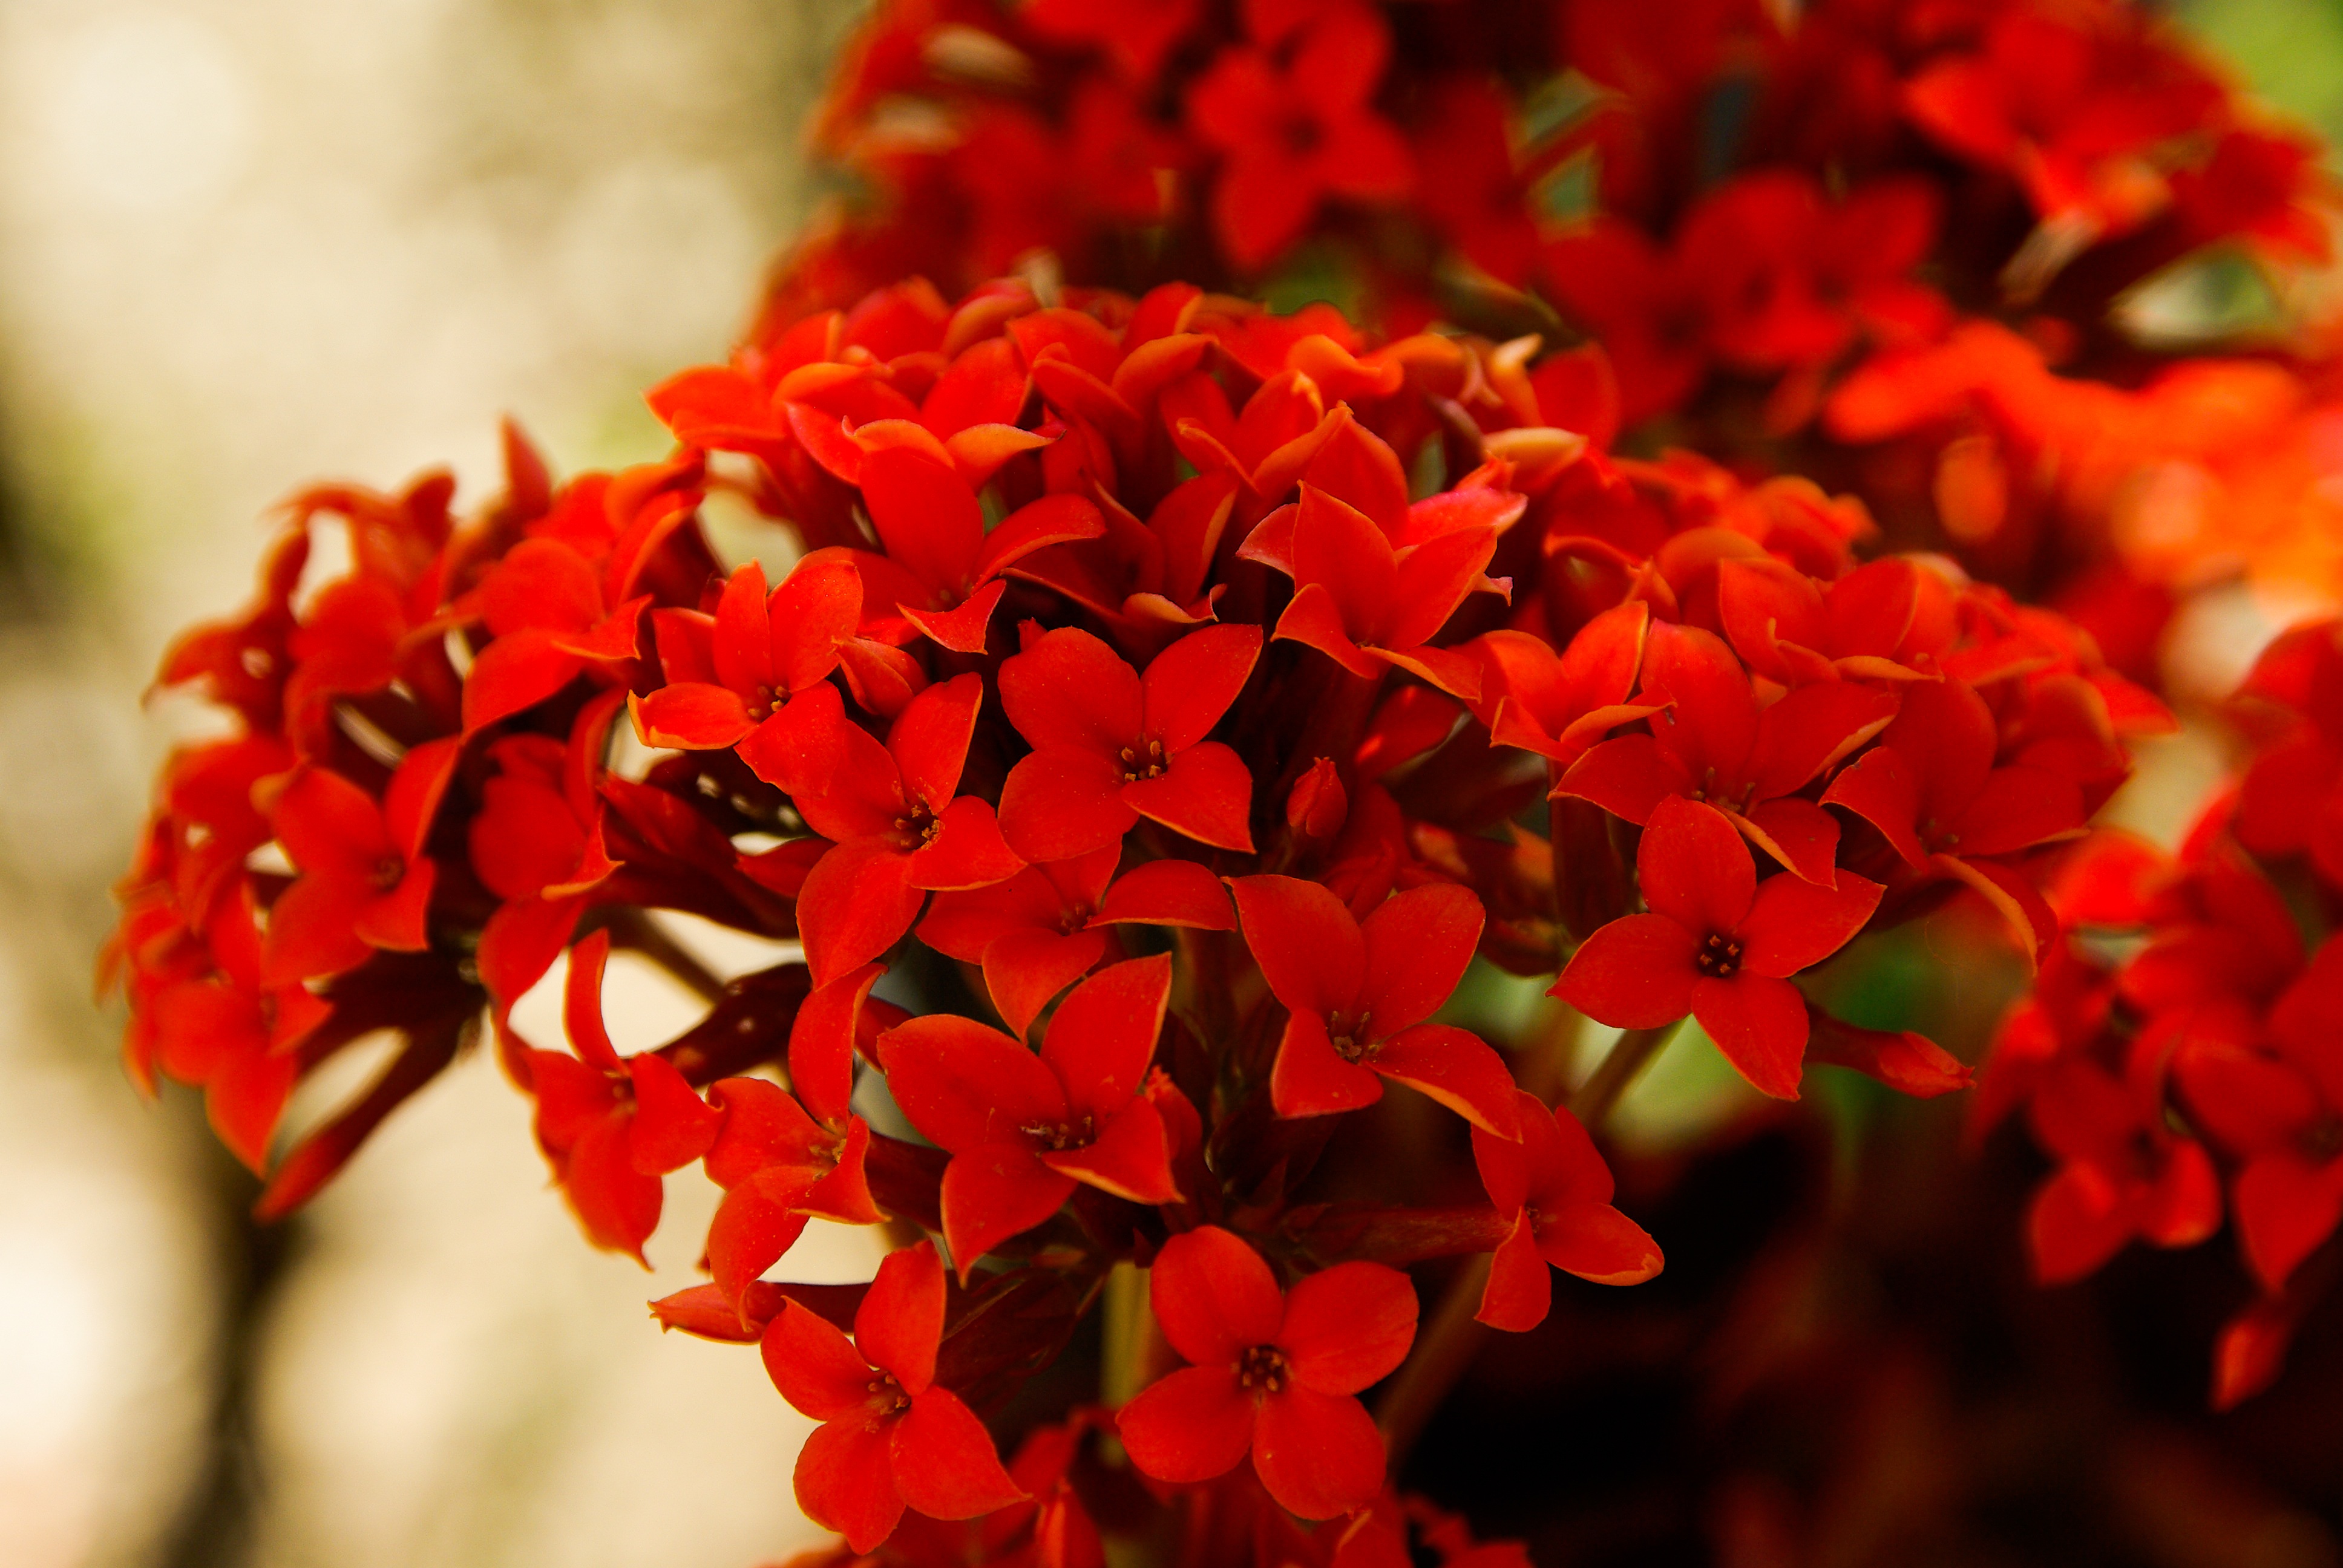
plant, leaf, flower, petal, red, autumn, botany, garden, flora, flowers, shrub, floristry, macro photography, flowering plant, annual plant, land plant